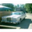
Label: automobile